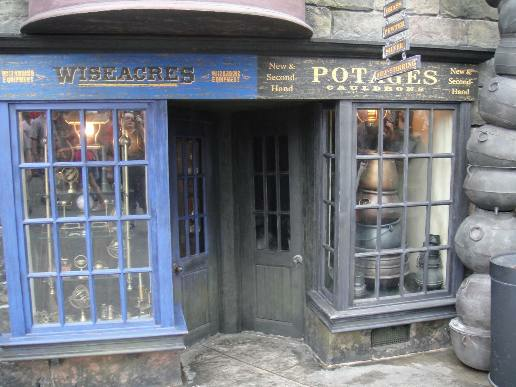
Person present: No